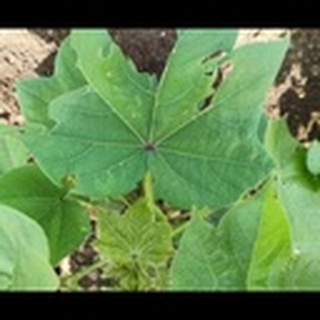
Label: healthy_cotton